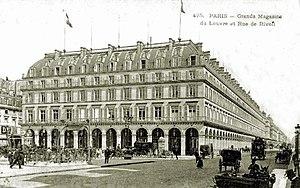
La place du Palais-Royal est une place située dans le 1ᵉʳ arrondissement de Paris.
Les Grands Magasins du Louvre sont un ancien grand magasin parisien dont l'origine remonte à l'ouverture, en 1855, des Galeries du Louvre installées au rez-de-chaussée du Grand Hôtel du Louvre, sur la rue de Marengo et la rue de Rivoli. Ayant pris la dénomination Grands Magasins du Louvre en 1857, le commerce investit, en 1888, l'ensemble de l'ancien établissement hôtelier jusqu'à la place du Palais-Royal. Il ferme définitivement en 1974 pour être remplacé, après une importante campagne de restructuration, par Le Louvre des Antiquaires, inauguré en 1978.